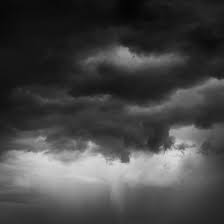
Weather: cloudy or overcast